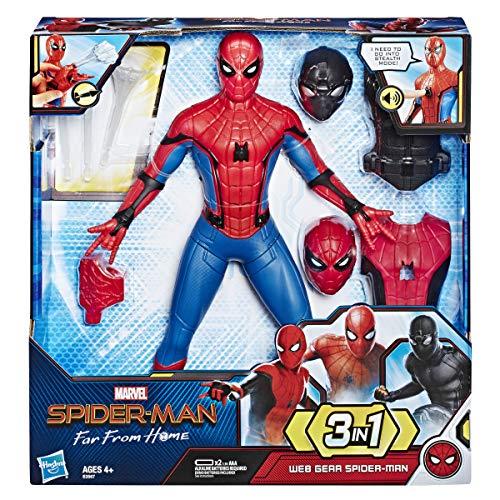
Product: Spider-Man: Far from Home Deluxe 13-Inch-Scale Web Gear Action Figure with Sound FX, Suit Upgrades, and Web Blaster Accessory
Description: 3-IN-1 SPIDER-MAN ACTION FIGURE WITH SWITCHABLE SPIDER-SUITS: Switch it up Spidey-style with this deluxe 13-inch-scale, 3-in-1 Spider-Man action figure Geared up in his Spidey suit, the figure comes with 2 alternative masks and chest pieces, including the ultra-cool, Stealth Suit.
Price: $29.84
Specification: ProductDimensions:3.2x9x13.8inches|ItemWeight:1.59pounds|ShippingWeight:1.59pounds(Viewshippingratesandpolicies)|ASIN:B07D8B17D6|Itemmodelnumber:E3567|Manufacturerrecommendedage:5yearsandup|Batteries:2AAAbatteriesrequired.(included)